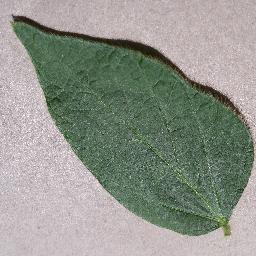
Label: Soybean___healthy